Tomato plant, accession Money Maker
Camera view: horizontal (90 deg, fisheye); turntable rotation: 210 degrees
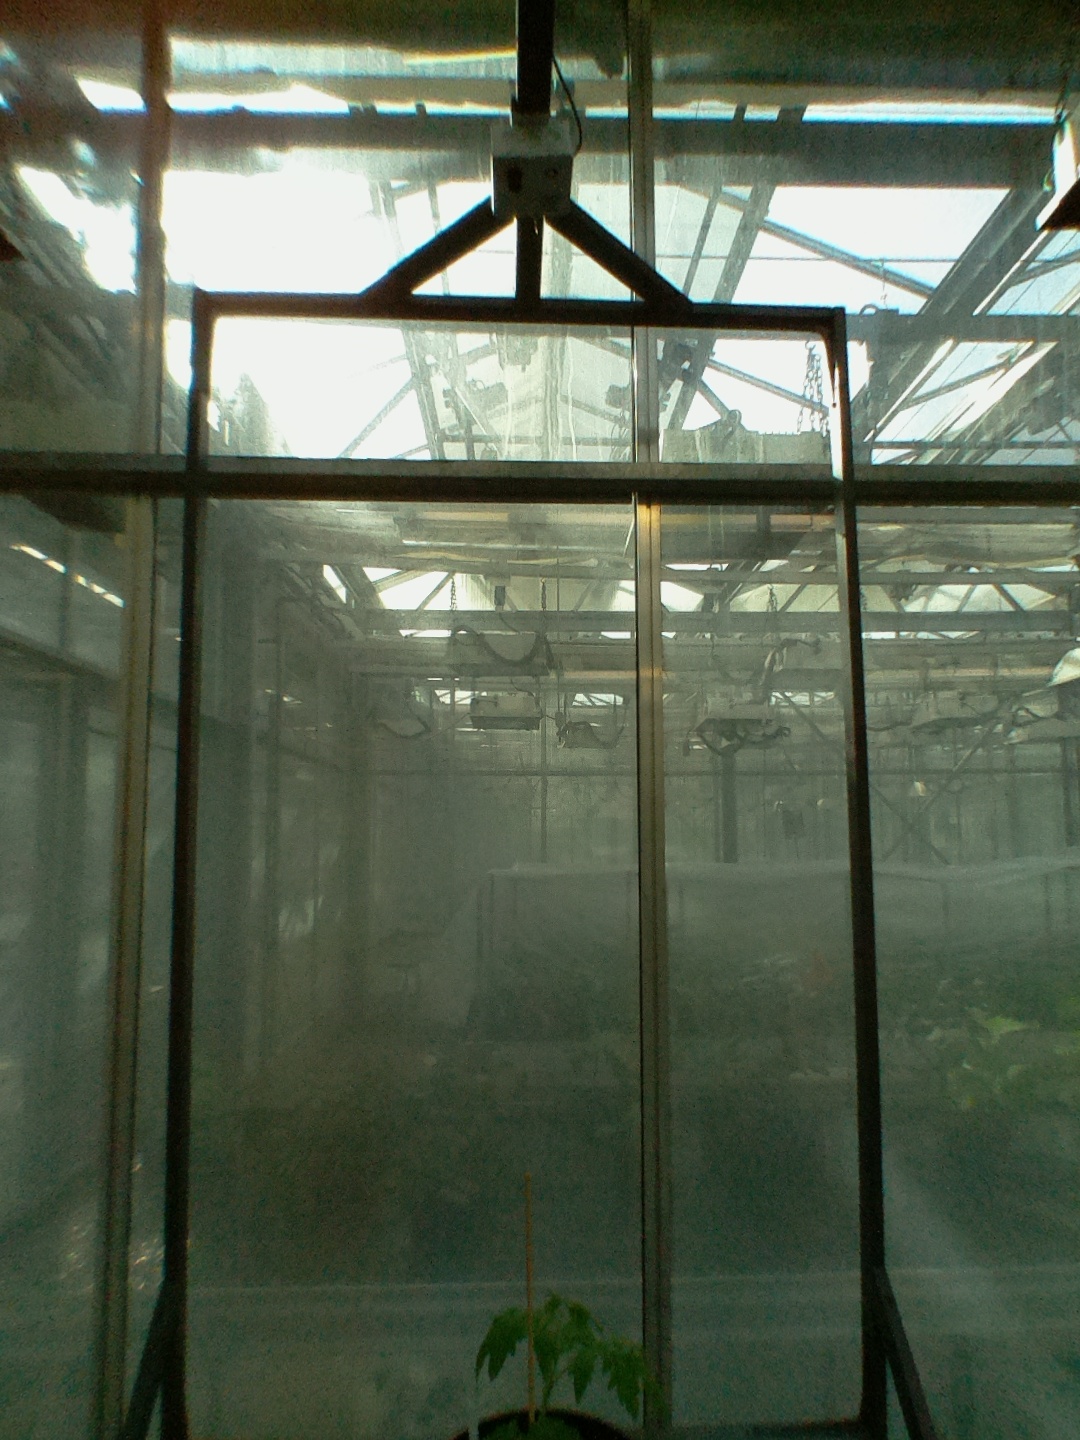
BBCH growth stage 13: 6 of true leaves visible